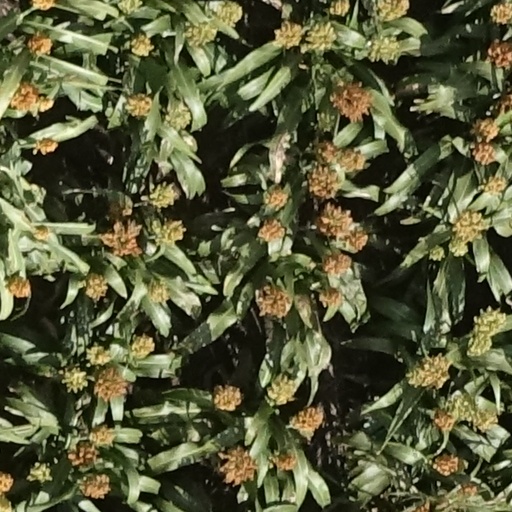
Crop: sorghum